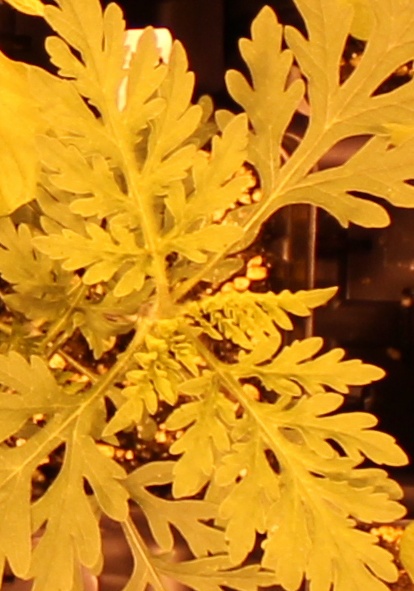
Label: Ragweed